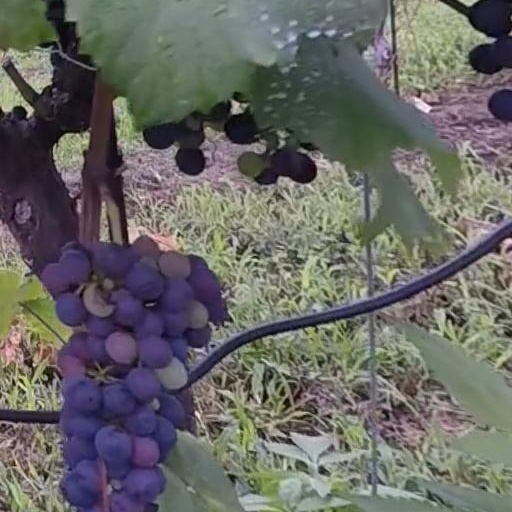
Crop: grape